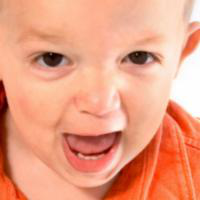
Age group: age 01-10